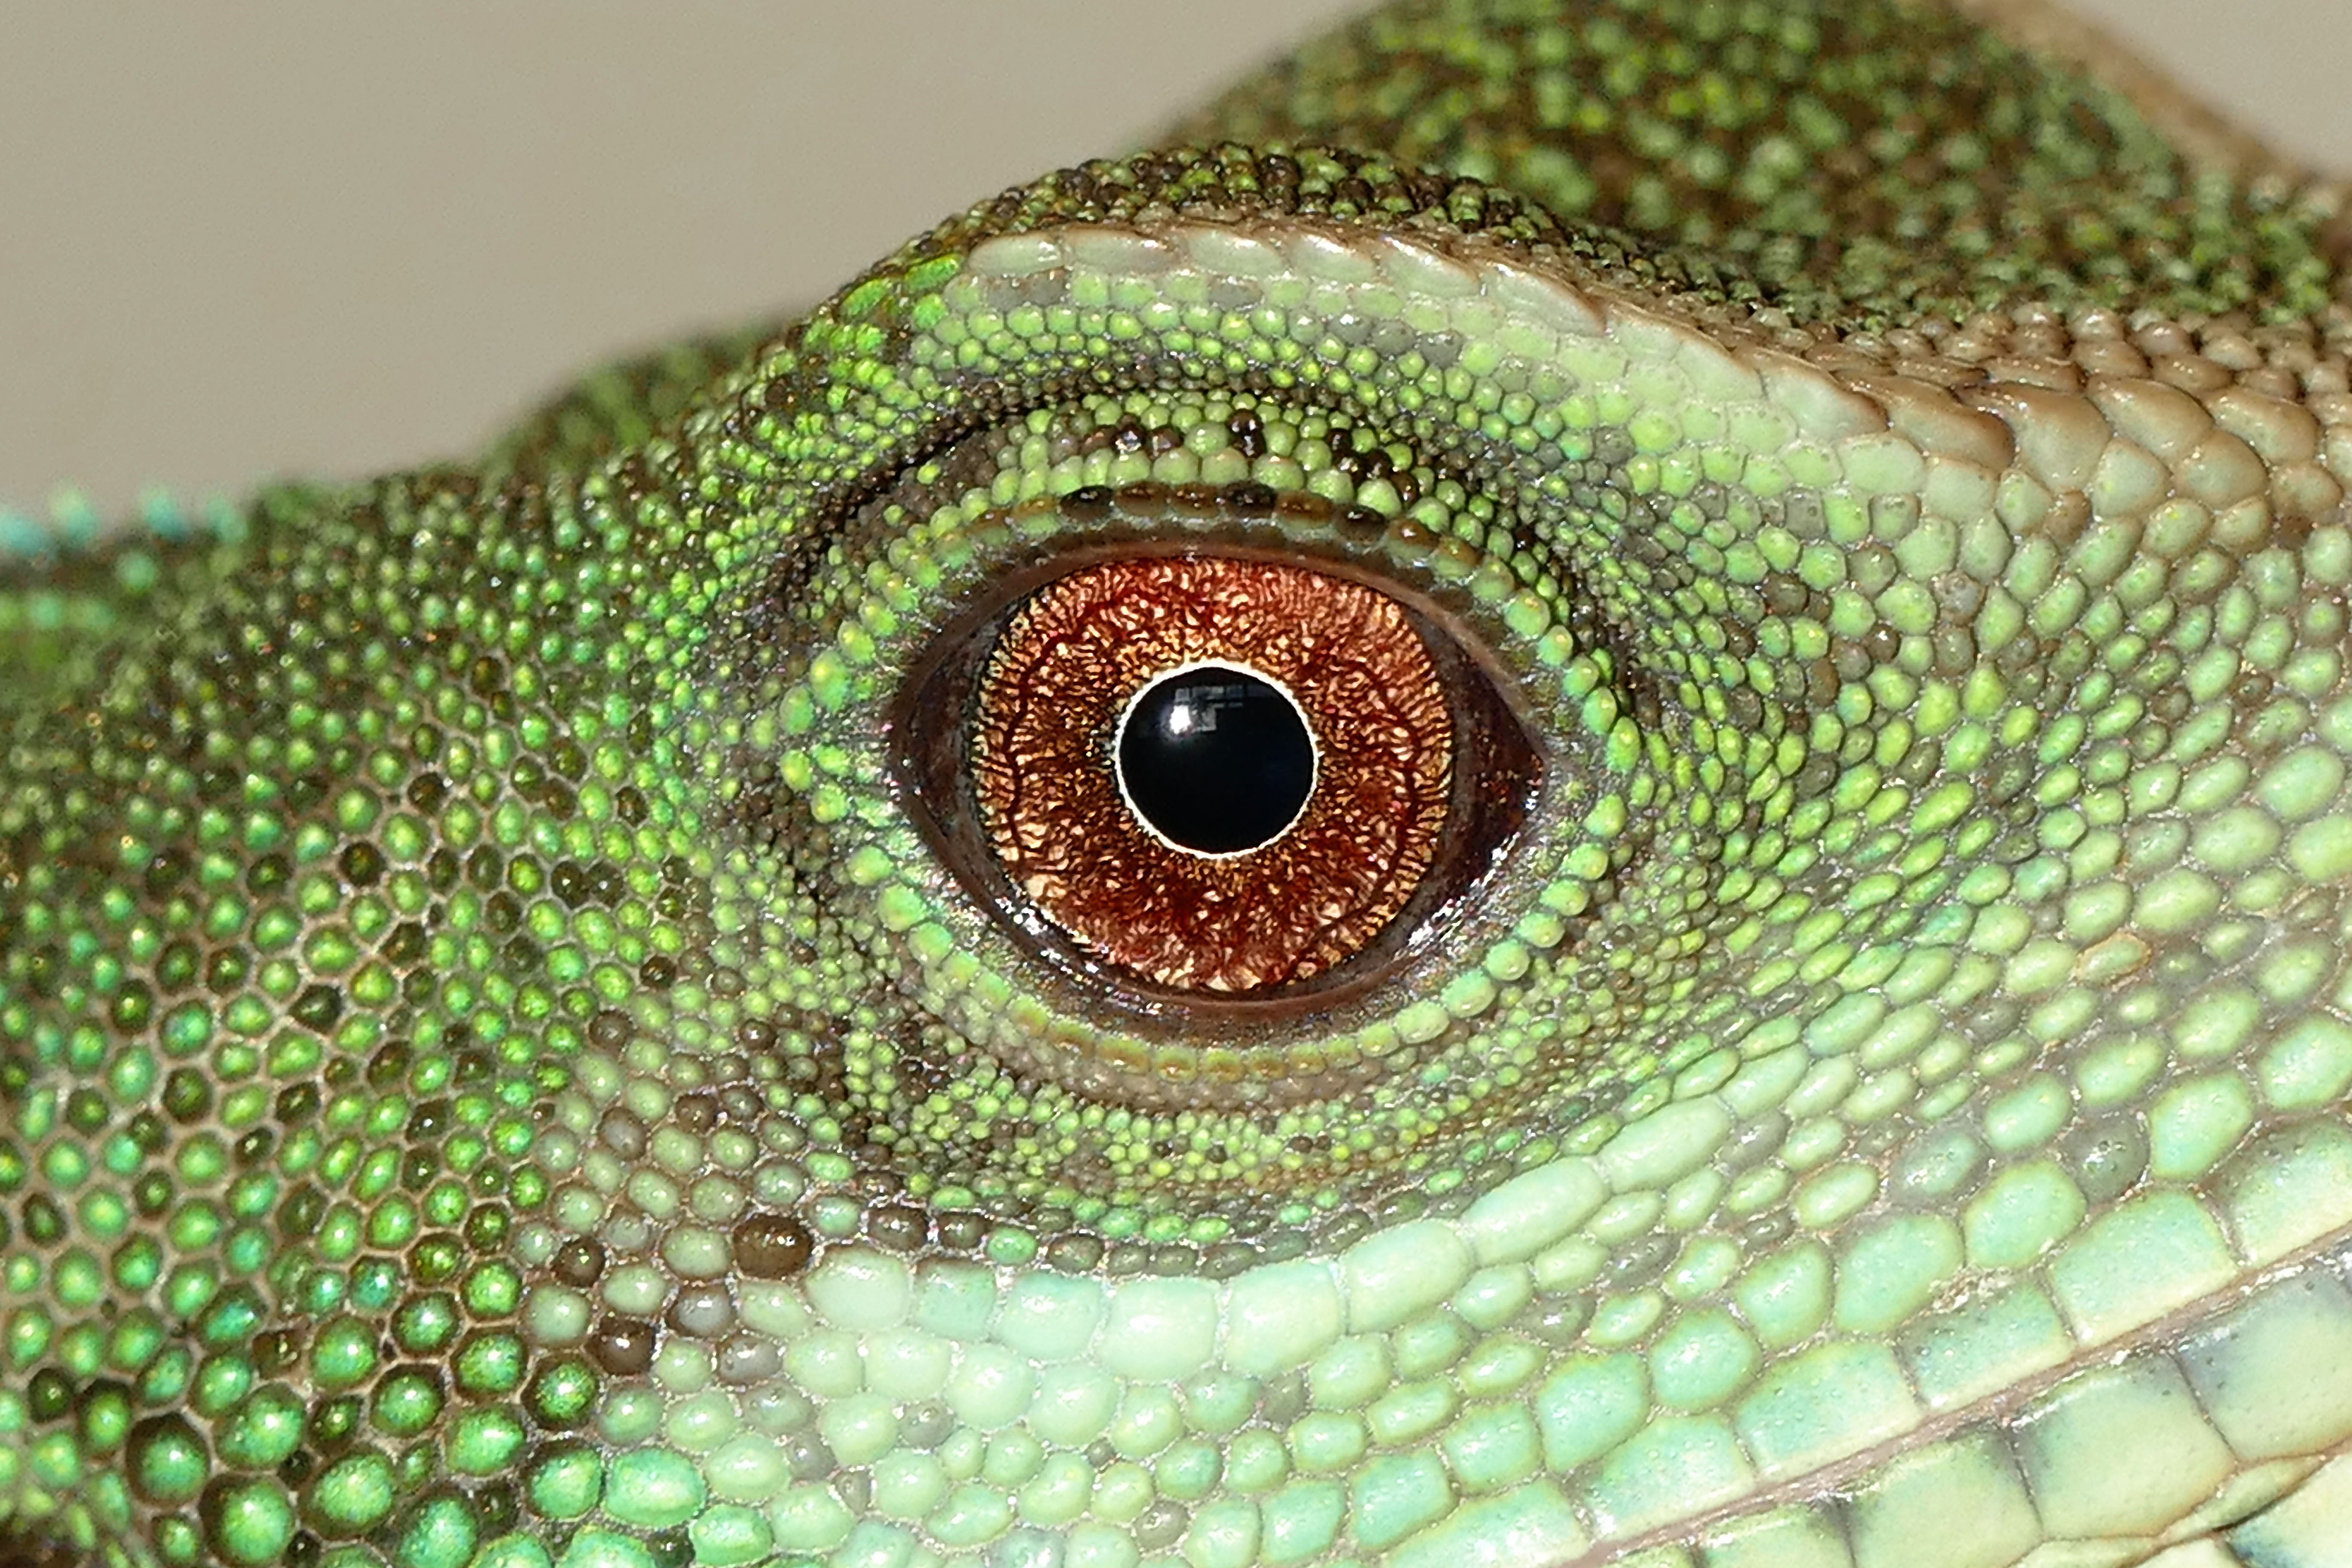
water, nature, forest, animal, looking, asian, wildlife, wild, zoo, pet, pattern, portrait, green, chinese, tropical, color, macro, reptile, scale, colorful, iguana, fauna, lizard, green lizard, gecko, close up, chameleon, single, eye, head, skin, vertebrate, creature, dragon, exotic, reptiles, terrarium, china, dinosaur, species, oriental, thai, iguania, reptilian, serpent, east, macro photography, organism, lacerta, agamidae, chinese water dragon, cocincinus, physignathus, dactyloidae, scaled reptile, lacertidae, african chameleon